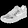
Label: Sneaker